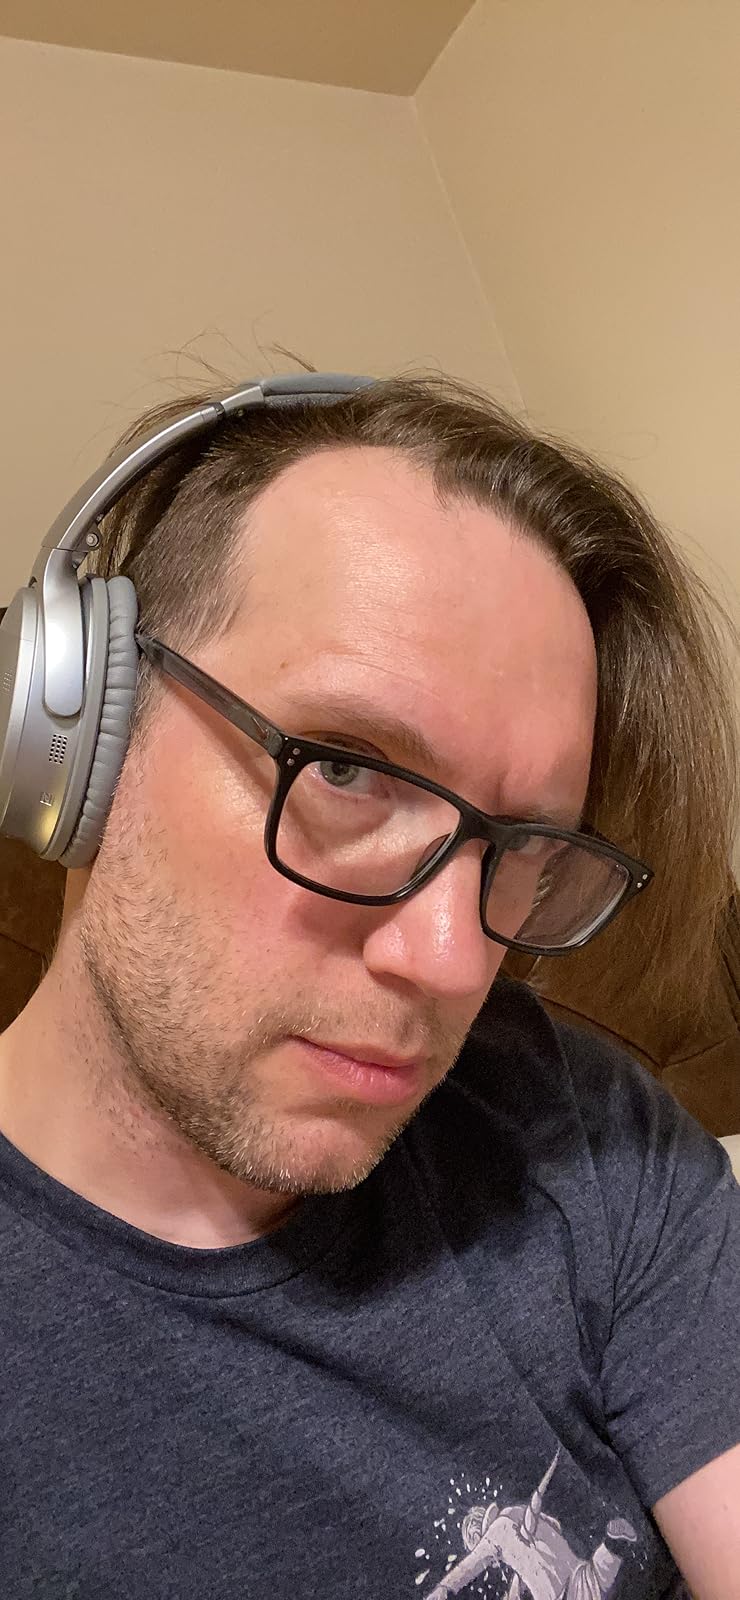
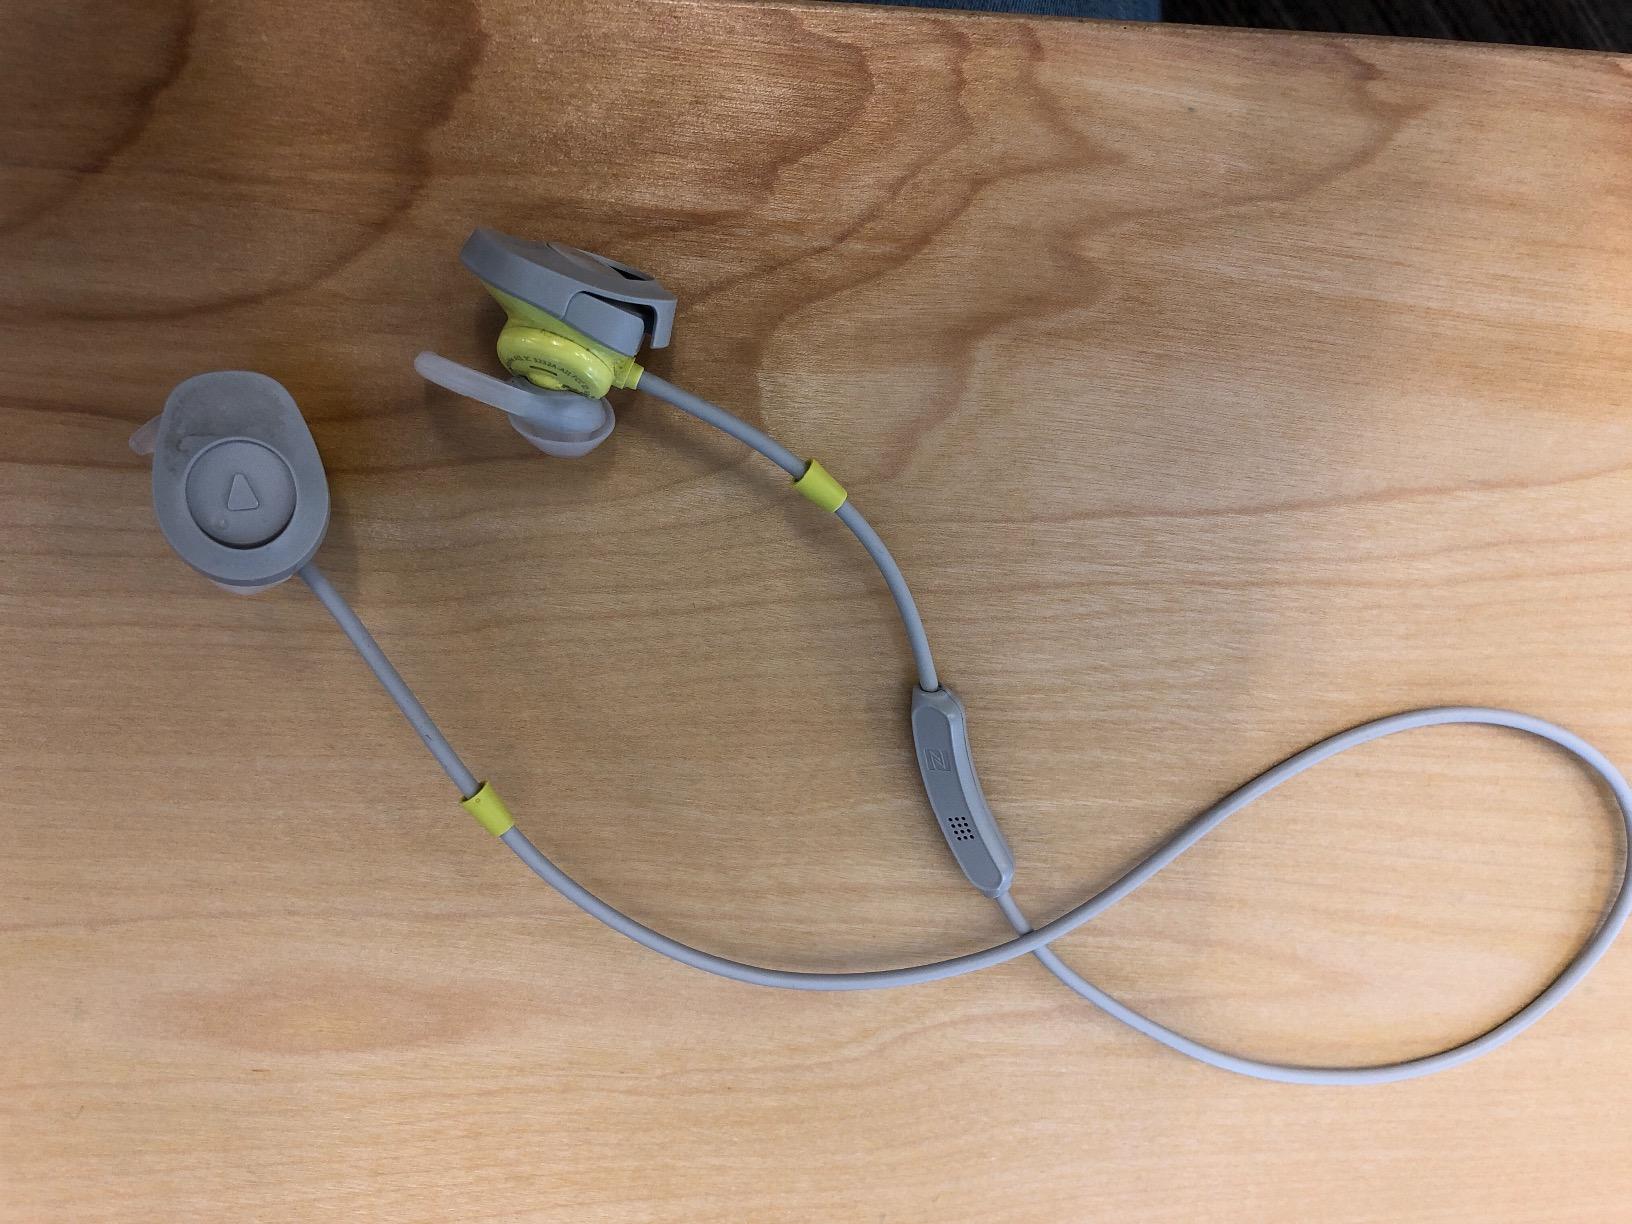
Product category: headphones
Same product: no